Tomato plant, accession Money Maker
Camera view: tilt-top (135 deg); turntable rotation: 270 degrees
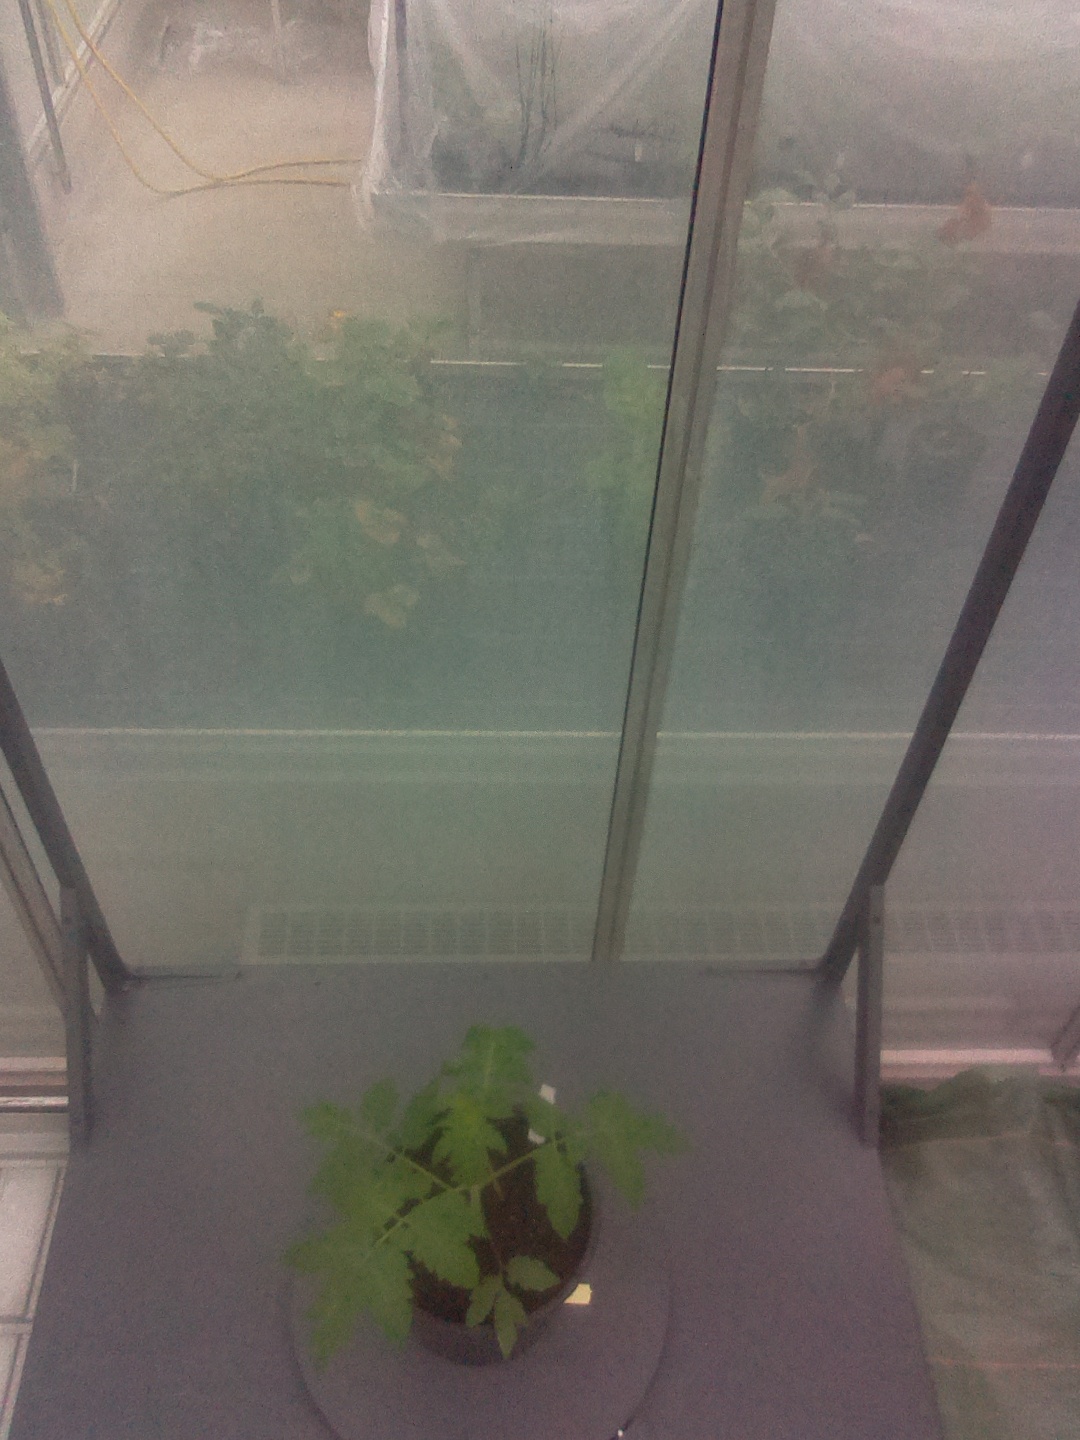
BBCH growth stage 13: 6 of true leaves visible